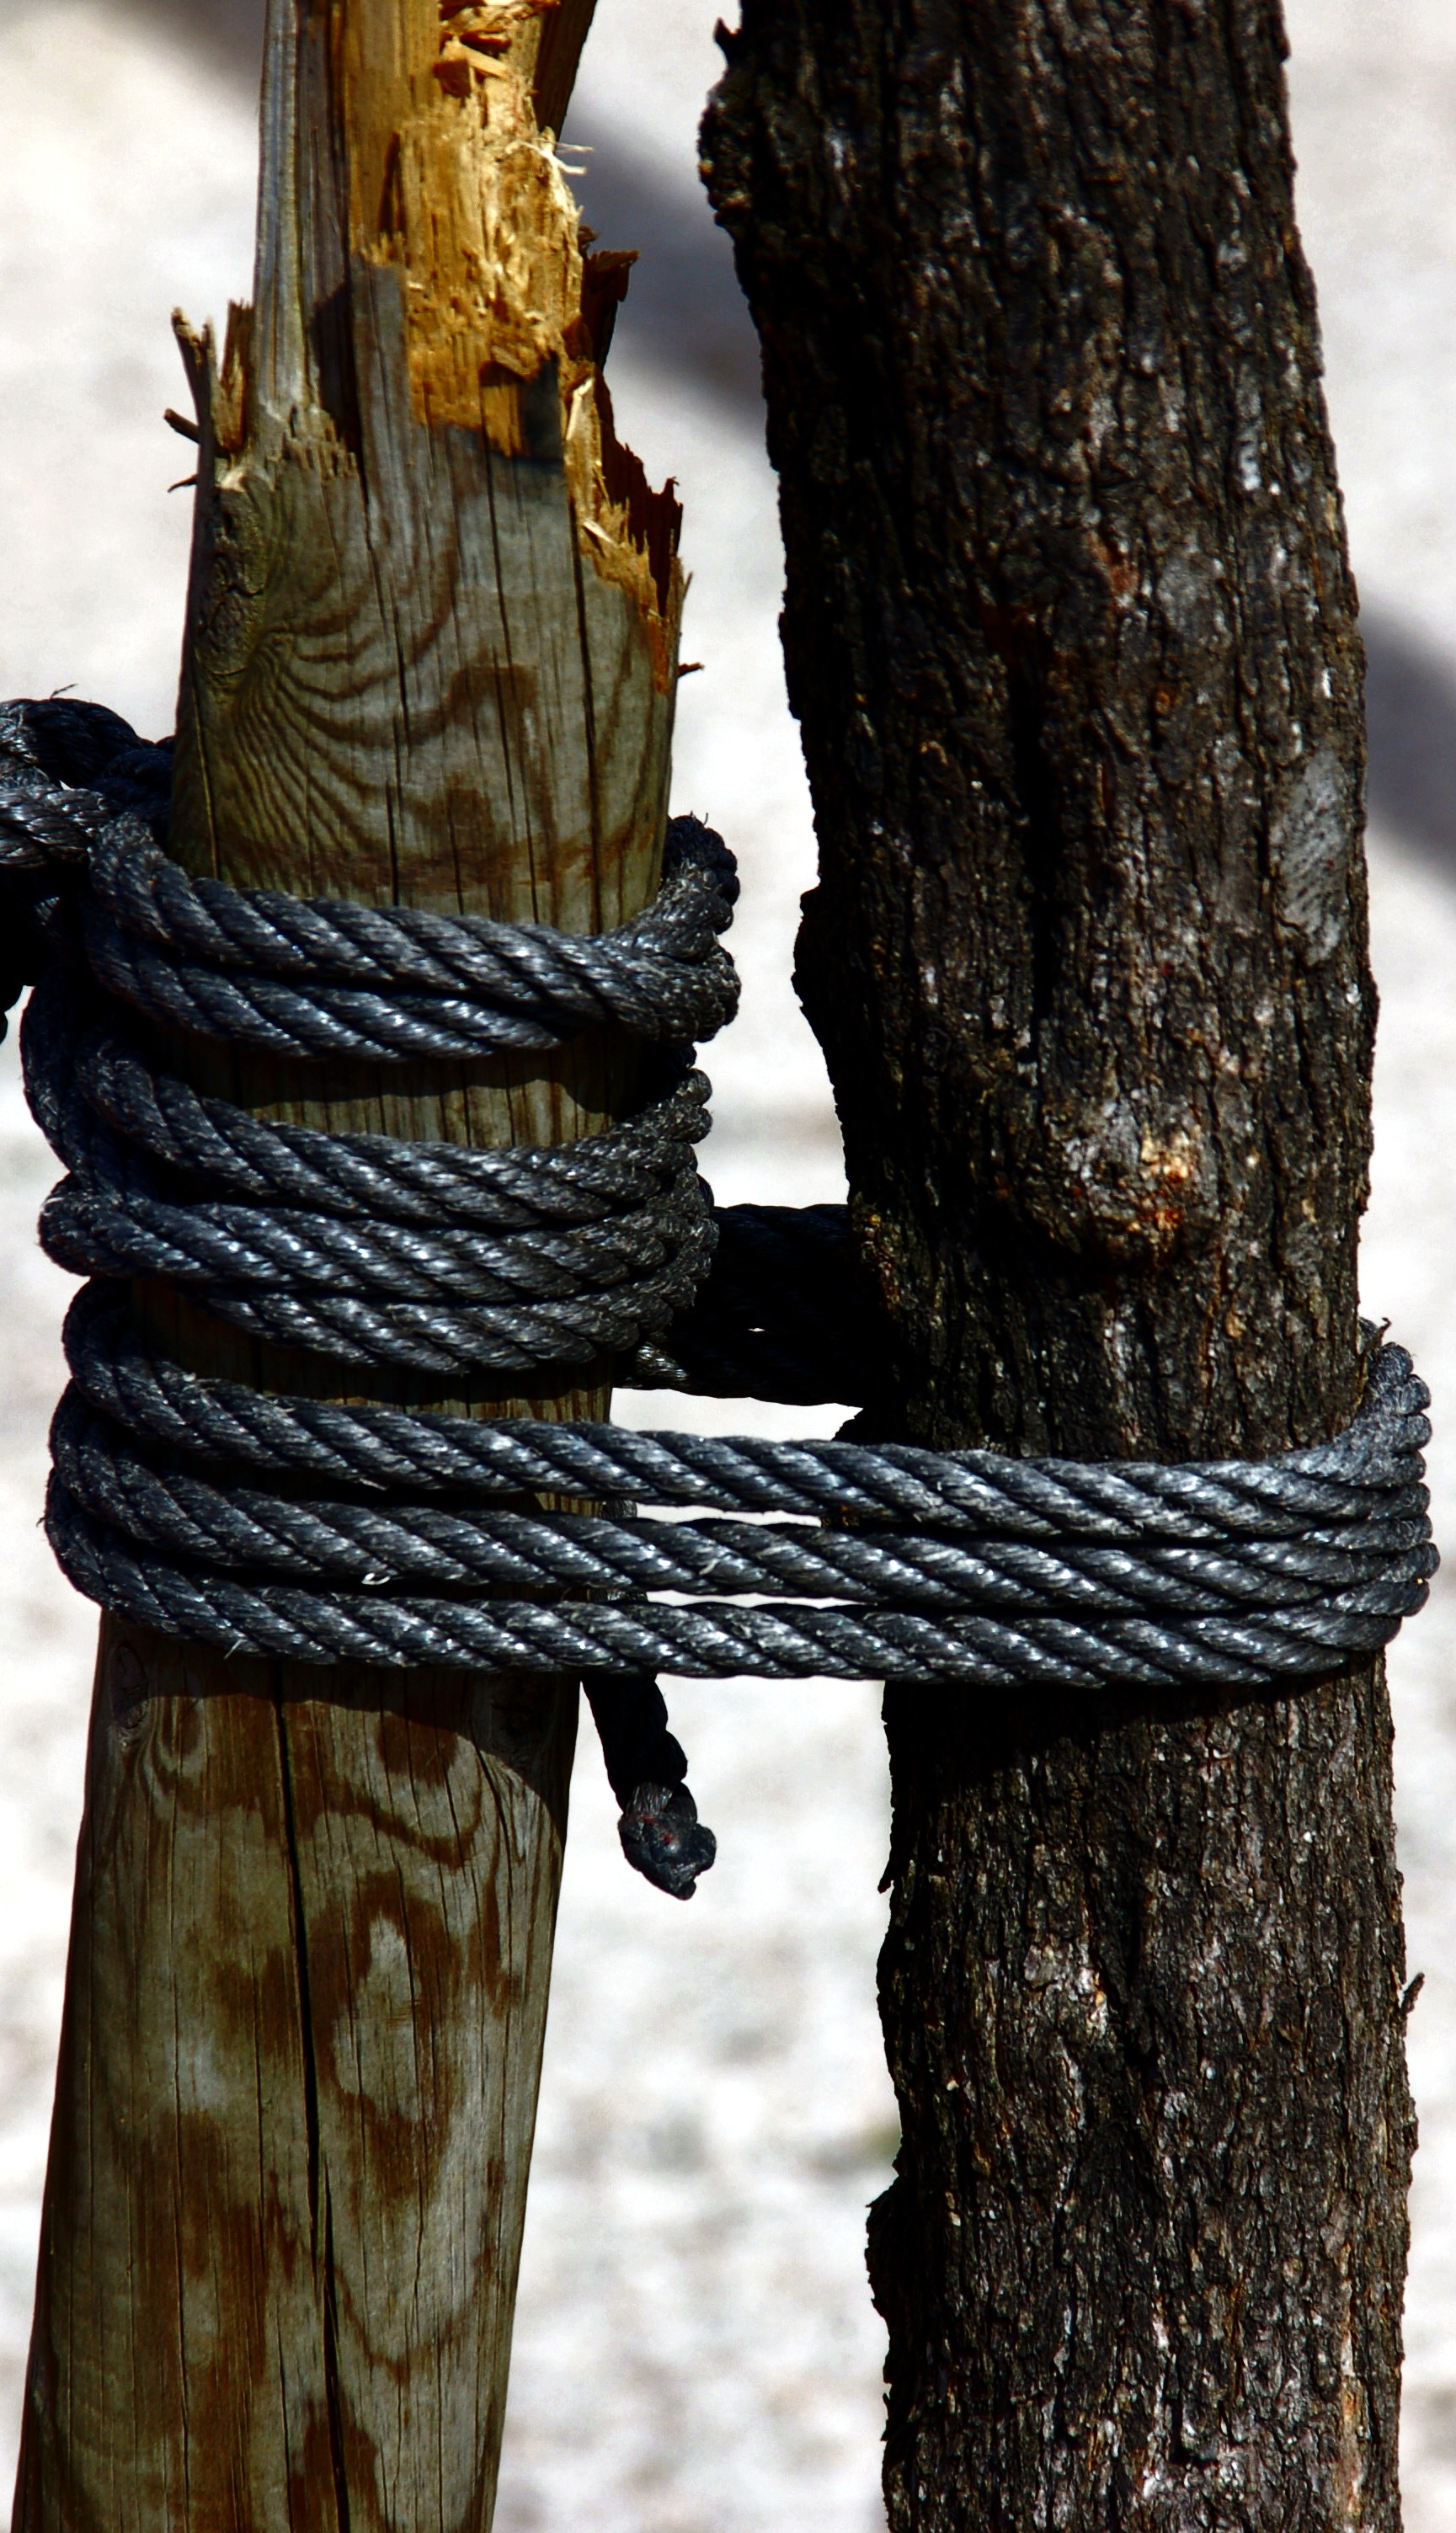
tree, wood, trunk, bark, statue, trees, sculpture, temple, trunks, carving, pine wood